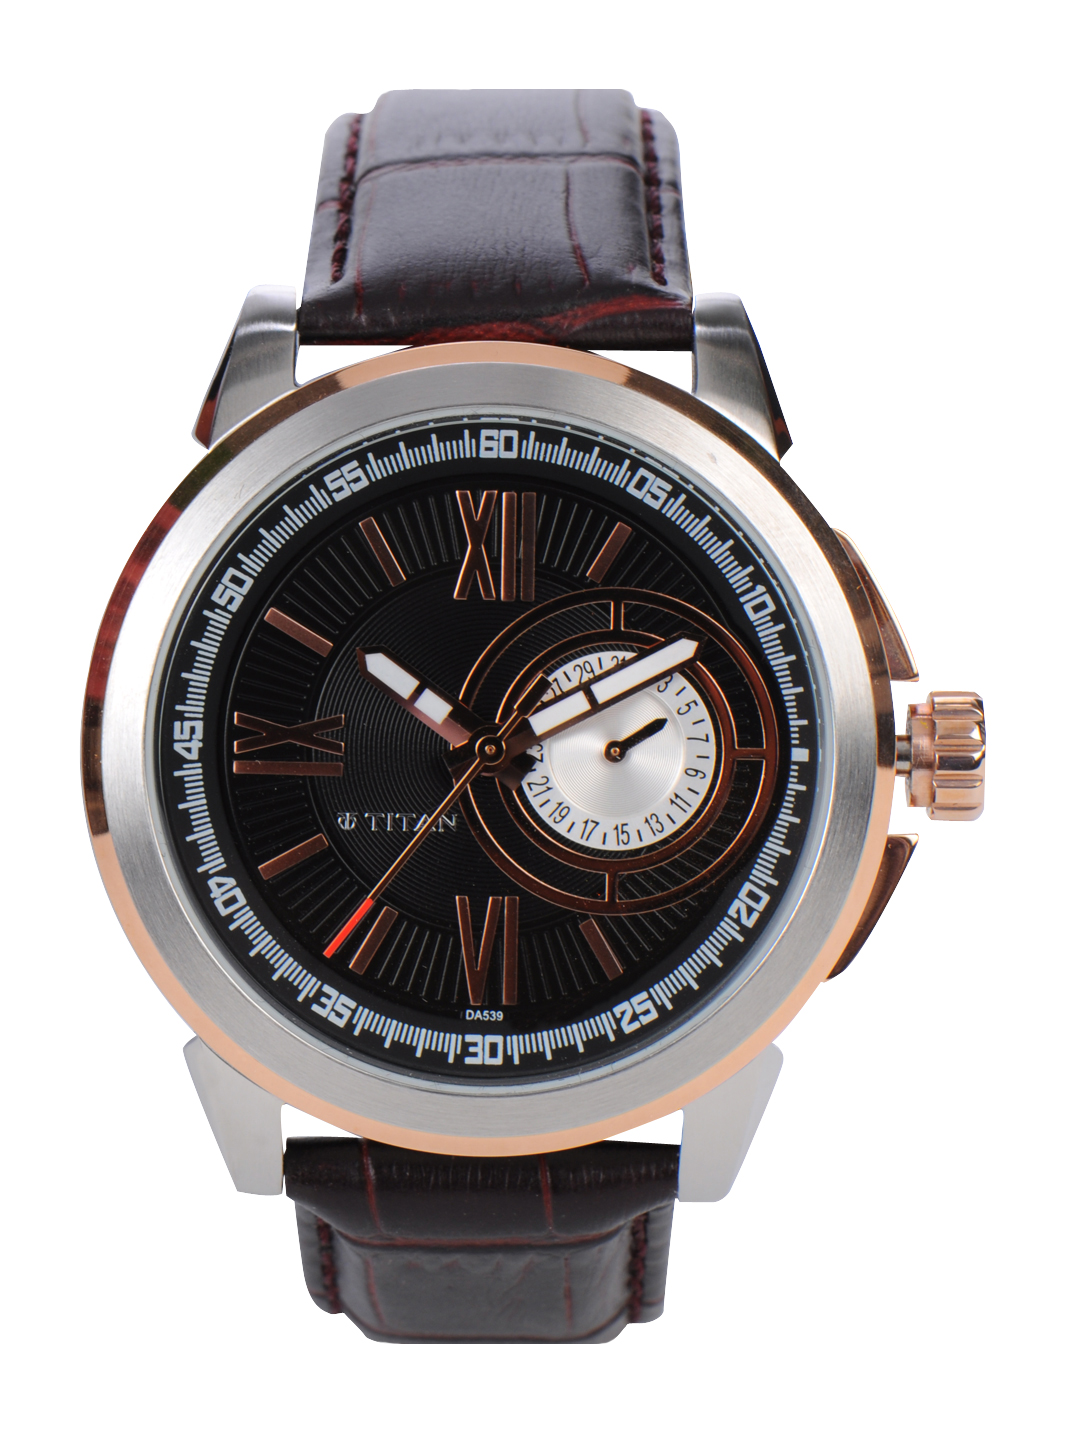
Titan Men Black Dial Watch
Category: Accessories / Watches / Watches
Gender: Men
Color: Black
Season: Winter 2016
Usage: Casual